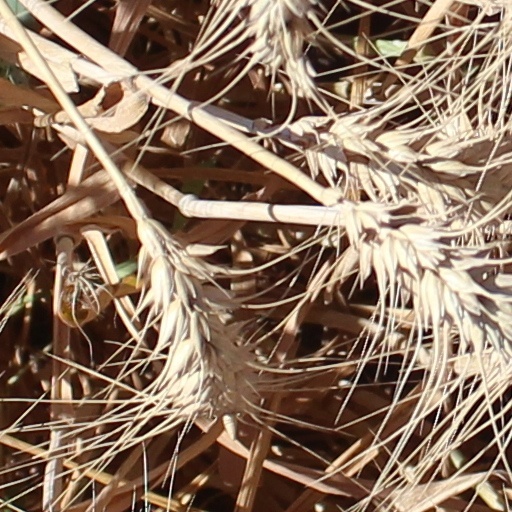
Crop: wheat